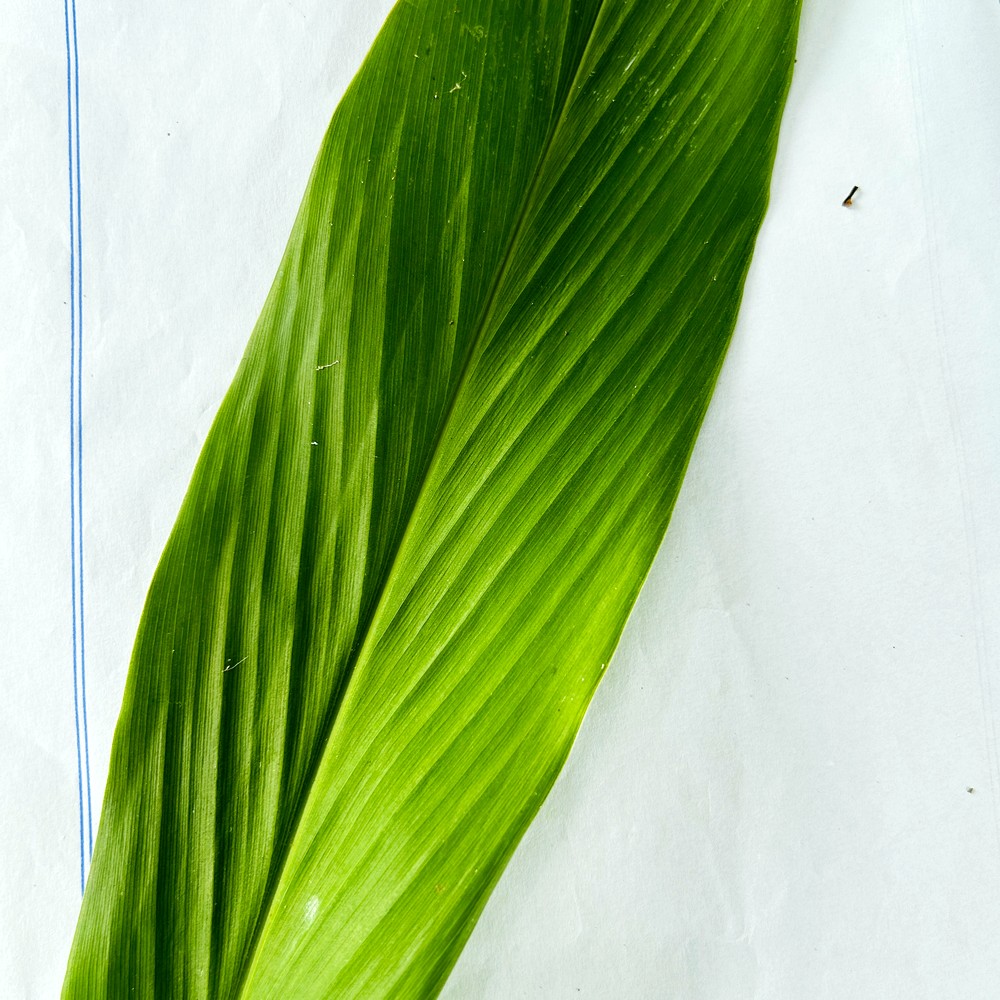
Label: Healthy Leaf